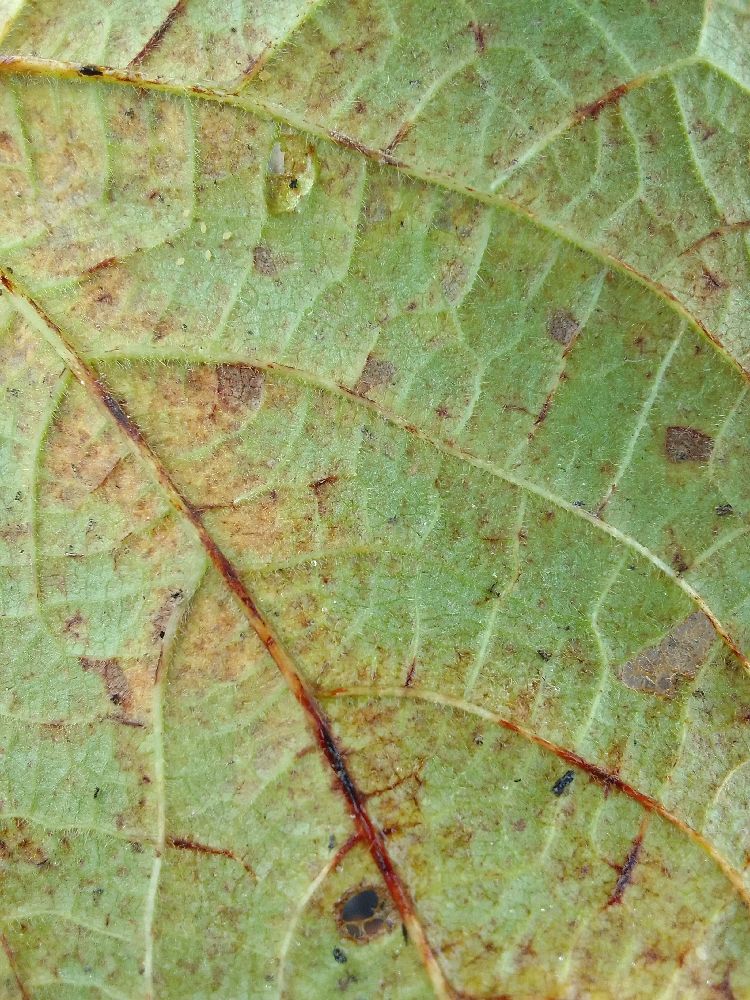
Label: anthracnose